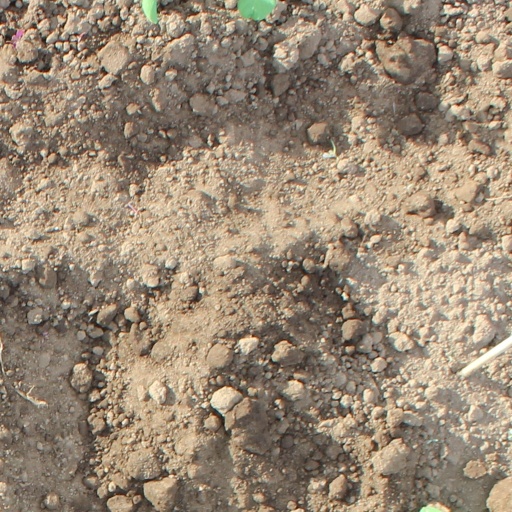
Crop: soybean